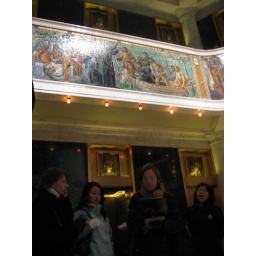
i love the face of that girl in the lower right